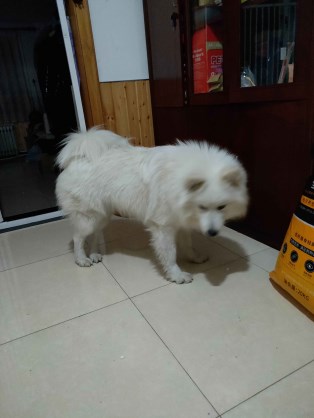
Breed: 2192-n000088-Samoyed